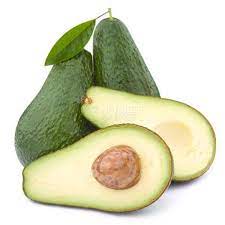
Label: Avocado